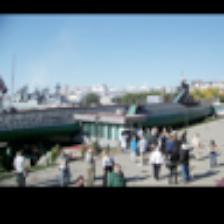
Label: NonHuman